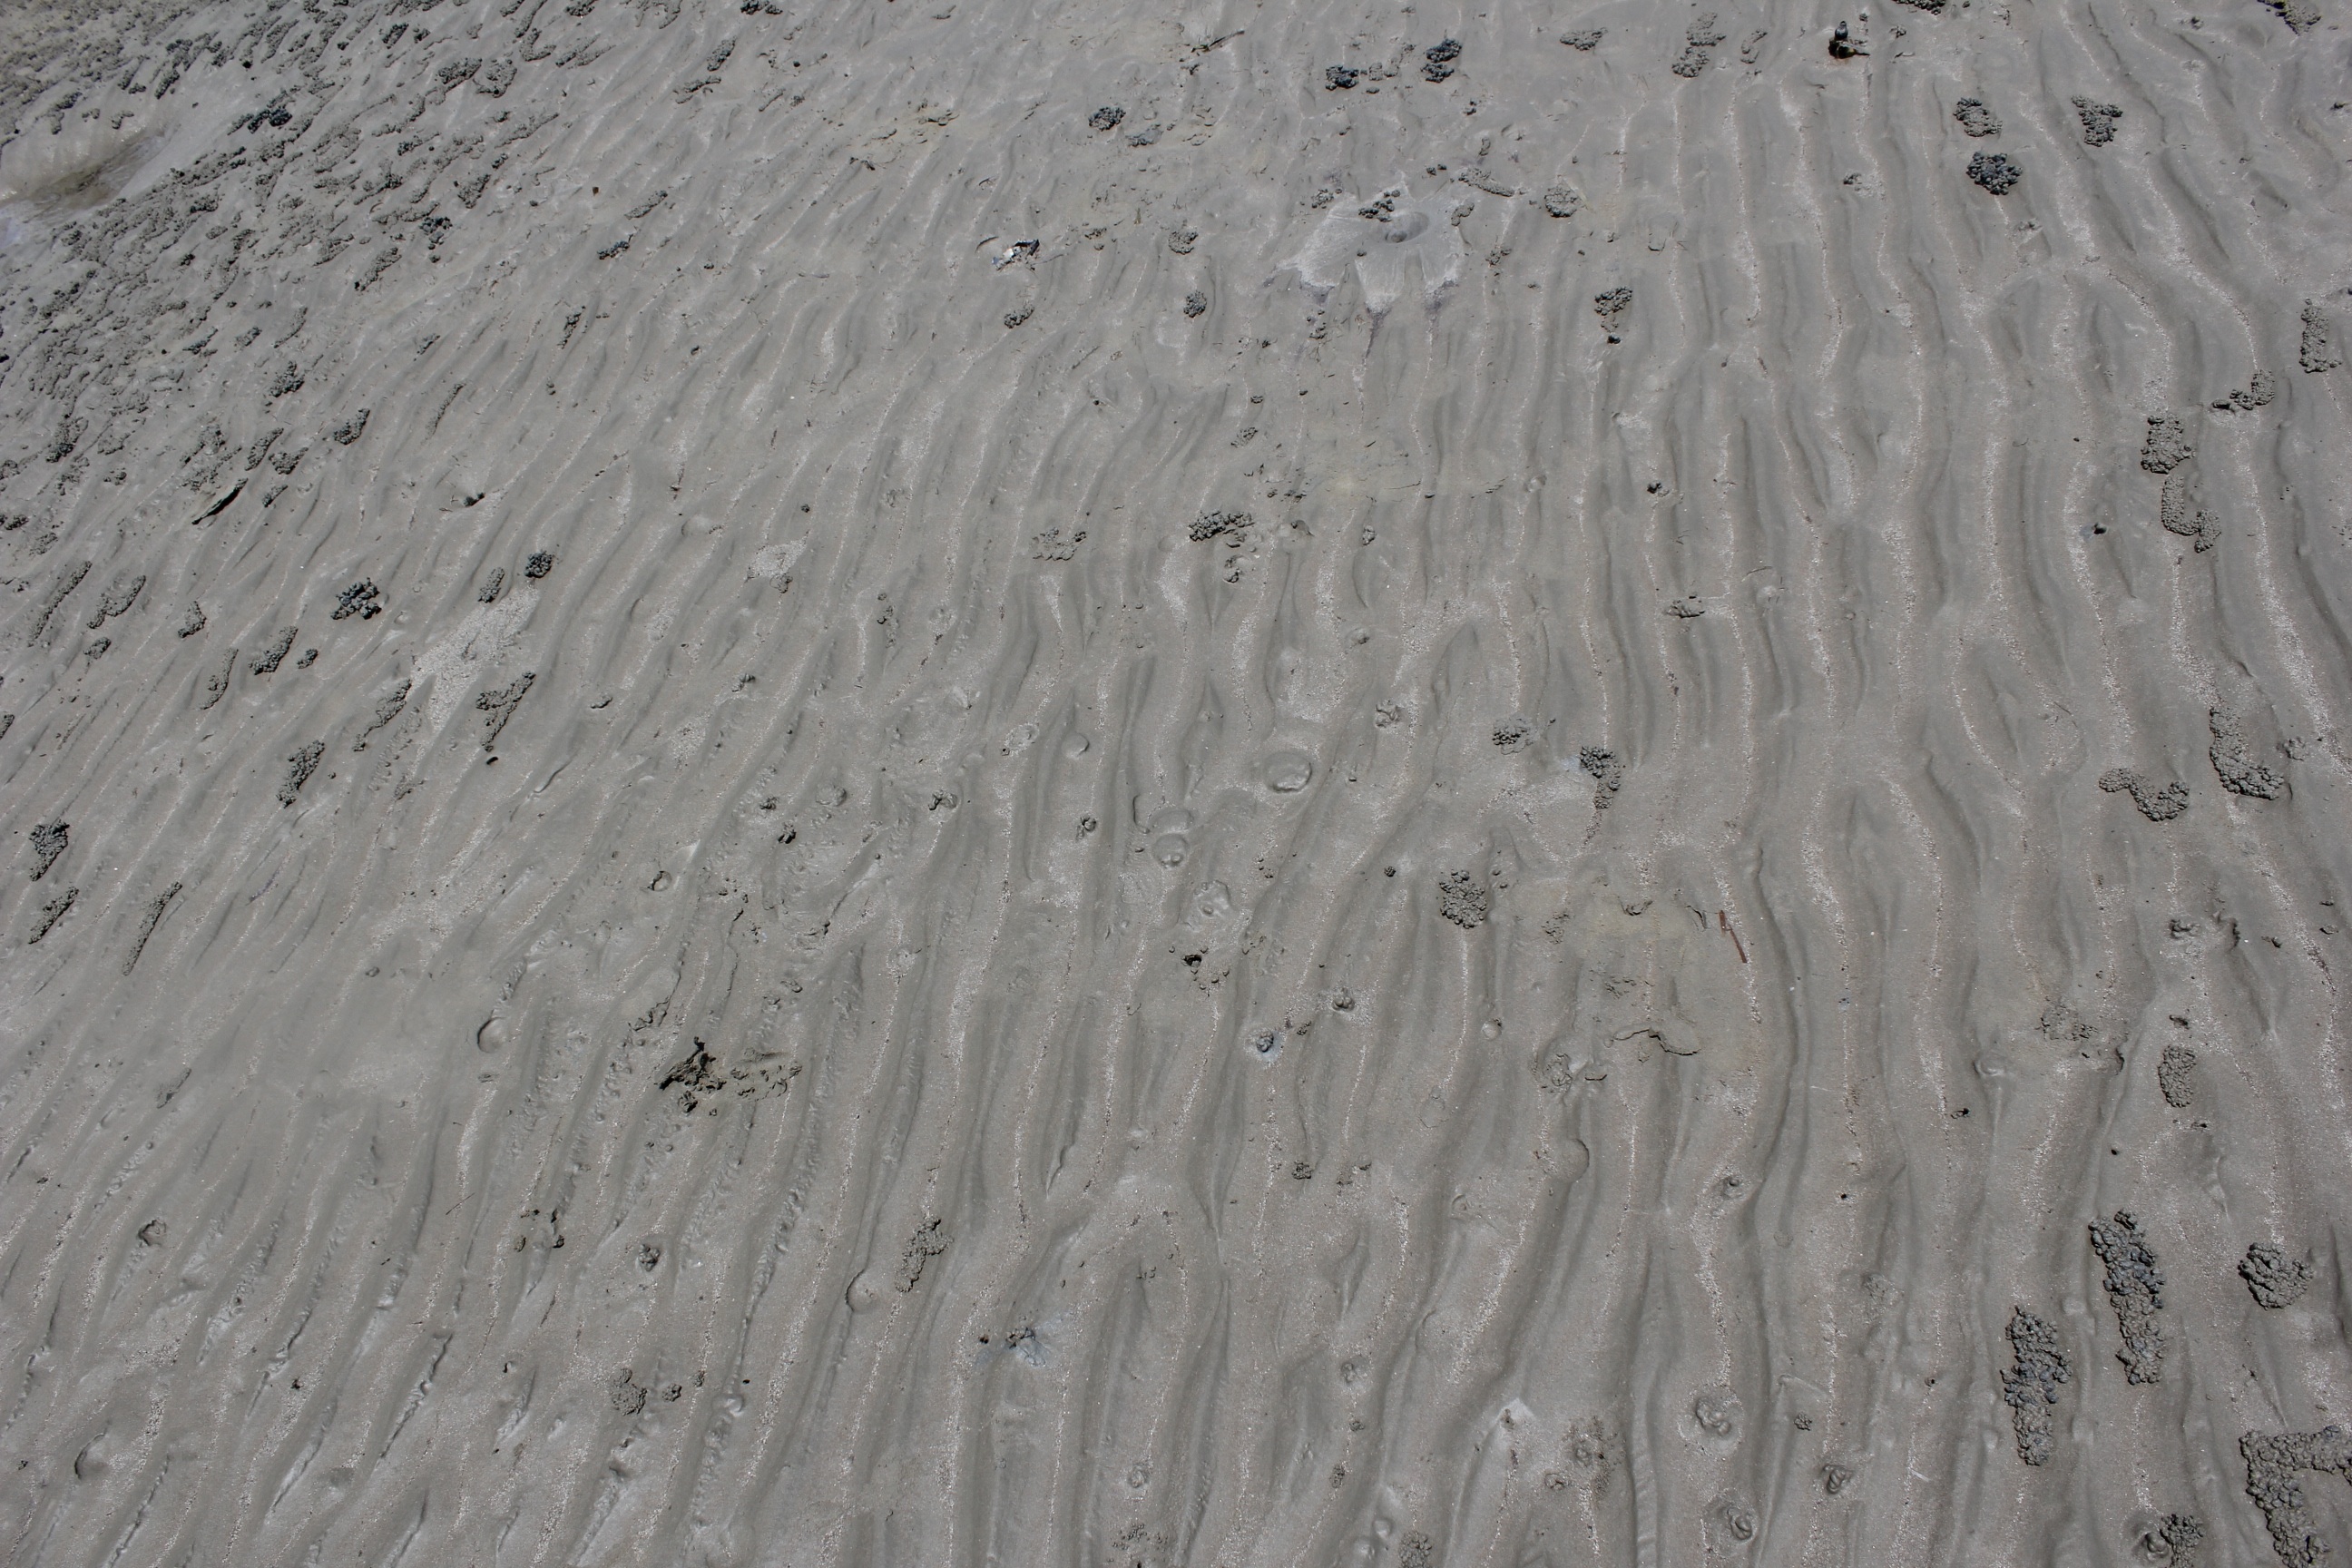
beach, sea, nature, sand, snow, wood, white, texture, floor, vacation, line, holiday, soil, material, plaster, flooring, road surface